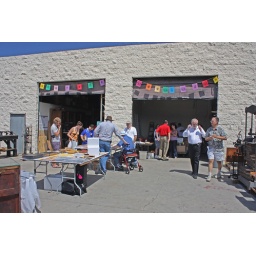
All the way from Massachusetts! John to the right of the table in tan cap and white shirt.